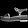
Label: Sandal